Valencian Community

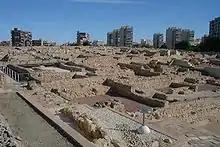
Archeological site of Tossal de Manises, ancient Iberian–Greek–Carthaginian–Roman city of "Akra Leuke" or "Lucentum", Alicante.

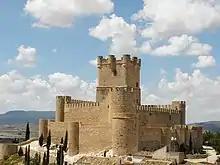
Villena castle (see Route of the Castles of Vinalopó)

The pre-Roman autochthonous people of the Valencian Community were the Iberians, who were divided in several groups (the "Contestani", the "Edetani", the "Ilercavones" and the "Bastetani").